Easton in Gordano

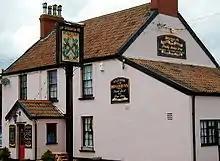
Rudgeleigh Inn

There are two pubs – the Kings Arms and the Rudgleigh Inn. The Rudgleigh Inn is on the main A369 Portishead to Bristol Road, and the Kings Arms is in the village, on St. Georges Hill. The latter is home to three local skittles teams who use a skittle alley in an annex to the pub.